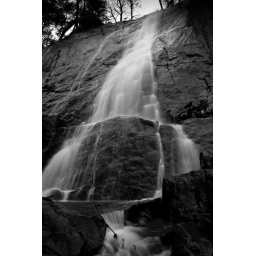
Rivers and waterfalls at Tremblant, Quebec, in black and white